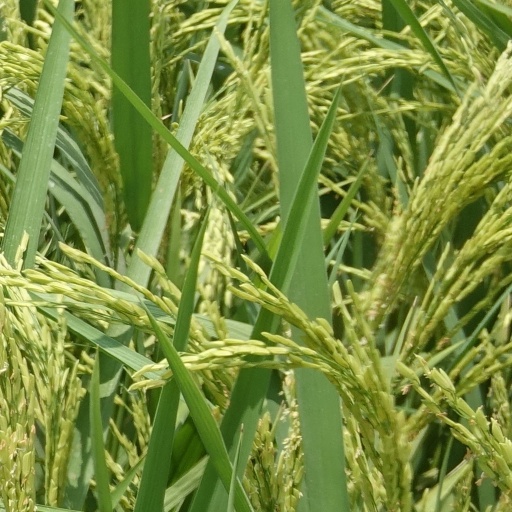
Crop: rice